Sánchez de Ortigosa House

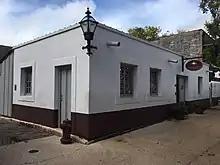
Sanchez de Ortigosa, 2018

The Sánchez de Ortigosa House is located at 60 St. George Street, St. Augustine, Florida. It is a reconstruction of a home dating from the First Spanish Period (1565-1763) that stood on this site.